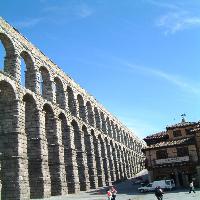
Weather: sun or clear